Smoke screen

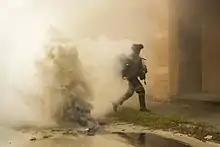
A French Legionnaire moving through a smoke screen generated using a smoke grenade

These are canister-type grenades used as a ground-to-ground or ground-to-air signalling device. The body consists of a steel sheet metal cylinder with a few emission holes on the top and/or bottom to allow smoke release when the smoke composition inside the grenade is ignited. In those that produce colored smoke, the filler consists of 250 to 350 grams of colored (red, green, yellow or violet) smoke mixture (mostly potassium chlorate, sodium bicarbonate, lactose and a dye). In those that produce screening smoke, the filler usually consists of HC smoke mixture (hexachloroethane/zinc) or TA smoke mixture (terephthalic acid). Another type of smoke grenade is filled with white phosphorus (WP), which is spread by explosive action. The phosphorus catches fire in the presence of air, and burns with a brilliant yellow flame, while producing copious amounts of white smoke (phosphorus pentoxide). WP grenades double as incendiary grenades.